Honeymoon States

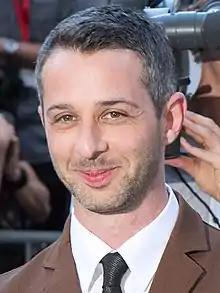
Jeremy Strong's performance in the episode was highly praised by critics.

"Honeymoon States" received critical acclaim, with reviewers praising its script, performances, and humor. On the review aggregator Rotten Tomatoes, it holds an approval rating of 100% based on 18 reviews. The website's critical consensus states, "Mourning gives way to new machinations in "Honeymoon States," a brutally efficient resetting of the board that plops "Succession"s ensemble into a single location and lets them scheme to scintillating effect."